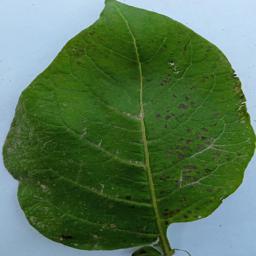
Etiqueta: Tizon_Temprano